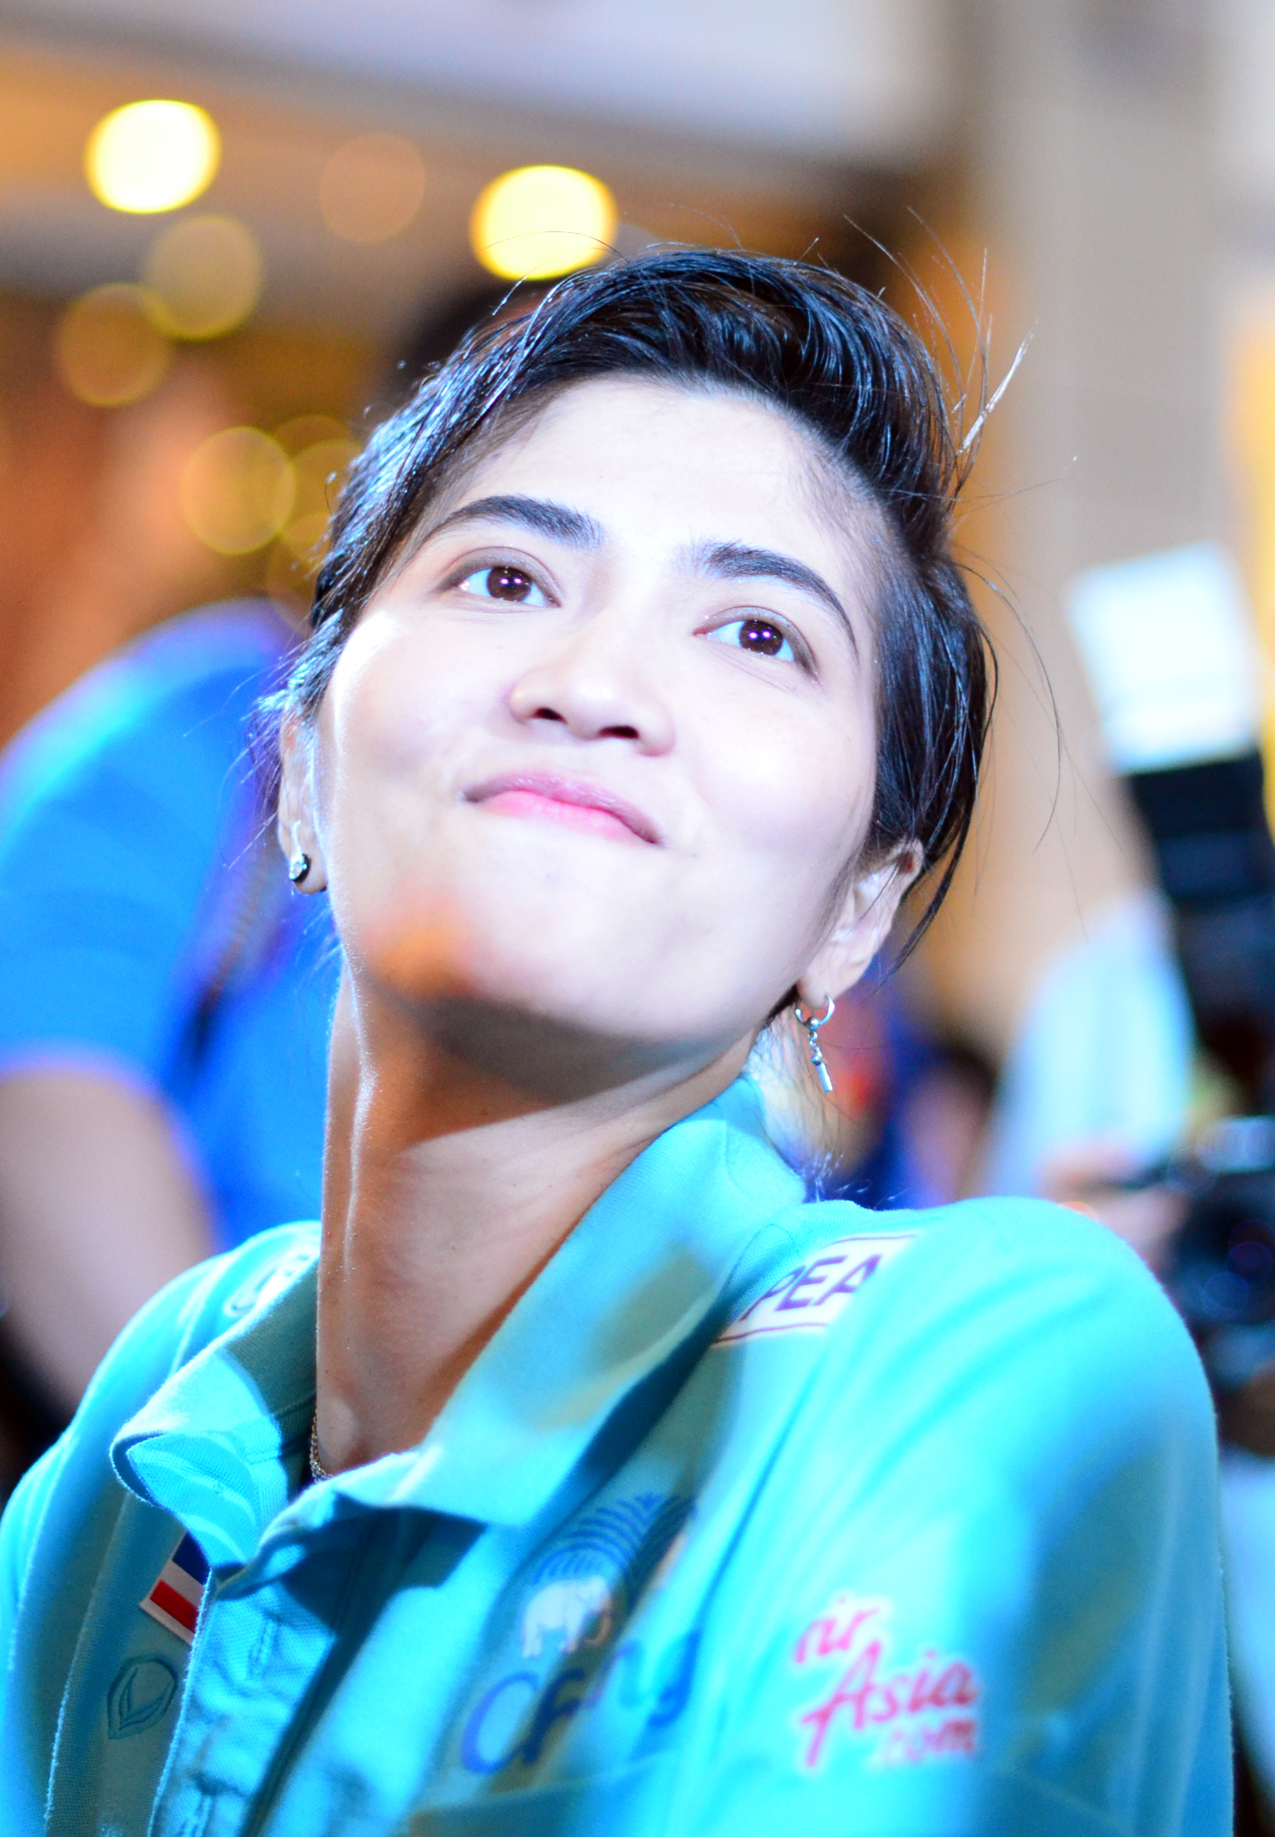
ปลื้มจิตร์ ถินขาว

| name = ปลื้มจิตร์ ถินขาว
| image = Pleumjit Thinkaow 5.jpg
| fullname = ปลื้มจิตร์ ถินขาว
| nickname = หน่อง
| nationality = ไทย
| birth_place = อำเภอไชโย จังหวัดอ่างทอง ประเทศไทย
| hometown = กรุงเทพมหานคร ประเทศไทย
| height = 1.80 m
| weight = 68&nbsp;kg
| spike = 303&nbsp;cm
| block = 283&nbsp;cm
| position = บอลเร็ว
| currentnumber = 5
| currentclub = สโมสรวอลเลย์บอลสุพรีม ชลบุรี|สุพรีม ชลบุรี
| nationalyears = 2001–2021 (21 ปี)
| nationalteam = วอลเลย์บอลหญิงทีมชาติไทย|ทีมชาติไทย
| updated = ตุลาคม 2017
MedalCountry |
ปลื้มจิตร์ ถินขาว ชื่อเล่น หน่อง (เกิดวันที่ 9 พฤศจิกายน พ.ศ. 2526) เป็นอดีตนักกีฬาวอลเลย์บอลหญิงทีมชาติไทย และ ได้มีงานอำลาทีมชาติอย่างเป็นทางการ ในวันที่ 7 พ.ย. 2564 เป็นผู้ทำหน้าที่ในตำแหน่งMiddle Blocker รูปแบบการเล่นคือบอลเร็ว ปลื้มจิตร์ ถินขาว ติดทีมชาติตอนอยู่มัธยมศึกษาชั้นปีที่ 4 หลังจากติดทีมชาติตั้งแต่ตอนนั้น ก็เล่นให้กับทีมชาติมาตลอดจนถึงอายุ 37 ปี (ติดมาตลอดตั้งแต่ตอนนั้น - จนถึงอำลา)
ปัจจุบันปลื้มจิตร์ ยังคงเล่นวอลเลย์บอลในไทยแลนด์ลีกอยู่ หลังจากประกาศอำลาทีมชาติแล้ว เล่นให้กับสโมสรวอลเลย์บอลสุพรีม ชลบุรี เบอร์เสื้อที่ใส่ คือ 5 (เบอร์เดียวกับเสื้อทีมชาติ) และ ได้ทำงานเป็นนักการตลาด กองนโยบายและแผน ของการไฟฟ้าส่วนภูมิภาค (PEA) ด้วย อีกทั้งยังเป็นเจ้าของช่องYouTube ชื่อ PJ story
ปลื้มจิตร์ ถินขาว มีโอกาสไปแข่งขันวอลเลย์บอลอาชีพ ในต่างประเทศมาแล้วมากมาย ได้แก่ จีน, รัสเซีย, เวียดนาม, ตุรกี, อาเซอร์ไบจาน (ไปเล่นแต่ละที่ นานหลายปี)
== ประวัติ ==
ปลื้มจิตร์ ถินขาว เกิดที่อำเภอไชโย จังหวัดอ่างทอง เป็นบุตรสาวของวันชัย (บิดา) และ สมฤดี (มารดา) มีพี่ชายชื่อพีรเวท ชอบเล่นกีฬาตั้งแต่เด็ก โดยมีบิดาเป็นผู้สอนและส่งเสริมด้านกีฬา ตอนเด็กเล่นทั้งฟุตบอล, บาสเก็ตบอล, ปิงปอง และ อื่นๆ
ปลื้มจิตร์ เริ่มเล่นวอลเลย์บอล ตอนเรียนอยู่มัธยมศึกษาชั้นปีที่ 1 และ ได้ติดทีมชาติตอนมัธยมศึกษาชั้นปีที่ 4 หลังจากนั้นก็ติดทีมชาติมาตลอด จนถึงวันที่อำลาทีมชาติ
สมัยเรียนชั้นประถมศึกษา ปลื้มจิตร์ได้เป็นนักปิงปองของโรงเรียน เมื่อจบการศึกษา ก็ได้ไปเข้าศึกษาต่อ ชั้นมัธยมศึกษาปีที่ 1ด้วยโควต้าพิเศษ จึงไปคัดตัวเป็นนักวอลเลย์บอลโรงเรียน (โดยมีบิดาเป็นผู้ส่งเสริมให้เล่นวอลเลย์บอล)
เมื่อปลื้มจิตร์ จบการศึกษาปริญญาตรี ก็ได้บรรจุเข้าเป็นพนักงานรัฐวิสาหกิจ ในตำแหน่งนักการตลาด กองนโยบายและแผน ของการไฟฟ้าส่วนภูมิภาค (PEA)
นอกจากนี้ ยังเคยร่วมถ่ายทำภาพยนตร์โฆษณา กับสายการบินแอร์เอเชีย ในปี พ.ศ. 2555 และ น้ำยาล้างจาน ไลปอนเอฟ , แปรงจัดฟัน SYSTEMA OD. ในปี พ.ศ. 2557 ปลื้มจิตร์กับปรากฏการณ์พลังเร็วมหาประลัย , SYSTEMA OD. นวัตกรรมล่าสุด! ของแปรงจัดฟัน ขจัดพลัคได้เหนือกว่า
== การศึกษา ==
* มัธยมต้นจากโรงเรียนอ่างทองปัทมโรจน์วิทยาคม
* มัธยมปลายจากโรงเรียนบดินทรเดชา (สิงห์ สิงหเสนี)
* ปริญญาตรี คณะบริหารธุรกิจ มหาวิทยาลัยรัตนบัณฑิต
* ตอนนี้กำลังศึกษาต่อปริญญาโท ที่ มหาวิทยาลัยกรุงเทพ
==สโมสร==
* สโมสรวอลเลย์บอลกรุงเทพมหานคร|กรุงเทพมหานคร (2548-2549)
* Ereğli BSK|Ereğli BSK (2551-2552)
* Fujian| Fujian (2554-2555)
* สโมสรวอลเลย์บอลสุพรีม ชลบุรี|สุพรีม-นครศรี
(2552-2556)
* อิกติซาดชิ บากู|อิกติซาดชิ บากู (2555-2556)
* สโมสรวอลเลย์บอลบางกอกกล๊าส|บางกอกกล๊าส
(2557-2561)
* สโมสรวอลเลย์บอลสุพรีม ชลบุรี|สุพรีม-ชลบุรี
(2562-ปัจจุบัน)
== รางวัล ==
* รางวัล Top Talk-About Sportswoman 2012 นักกีฬาหญิงที่ถูกกล่าวถึงมากที่สุด จากเว็บไซต์ MThai.com
* อันดับ 13 (จาก 24 ทีม) วอลเลย์บอลหญิงชิงแชมป์โลก 2010 ที่ประเทศญี่ปุ่น
* แชมป์ วอลเลย์บอลหญิงชิงแชมป์เอเชีย 2009 ที่ประเทศเวียดนาม
* อันดับ 3 วอลเลย์บอลหญิงชิงแชมป์เอเชีย 2007 (พ.ศ. 2550) ที่ประเทศไทย (ได้สิทธิ์แข่งวอลเลย์บอลเวิลด์คัพ 2007 และวอลเลย์บอลเวิลด์กรังด์ปรีซ์ 2008 ที่ประเทศญี่ปุ่น)
* แชมป์ปริ๊นเซส คัพ แสงโสมวีเม่น วอลเลย์บอล อินวิเตชั่น ครั้งที่ 13 (พ.ศ. 2549) ที่ประเทศไทย คว้าอันดับ 1 ได้ในรอบ 24 ปี โดยเอาชนะเวียดนามได้ 3 - 0 เซต
* อันดับ 10 (จาก 12 ทีม) ในการแข่งขันวอลเลย์บอลเวิลด์คัพ 2007 ที่ประเทศญี่ปุ่น
* พ.ศ. 2555 รางวัลสุดยอดนักกีฬาขวัญใจมหาชน สยามกีฬาอวอร์ดส์ ครั้งที่ 6สยามกีฬารายวัน, ปีที่ 27 ฉบับที่ 9865, วันพุธที่ 7 มีนาคม พ.ศ. 2555
* พ.ศ. 2557 นักกีฬาหญิงที่แฟนกีฬาชื่นชอบมากที่สุด อันดับที่ 1 (ร้อยละ 54.58) โดยสวนดุสิตโพล
==== วอลเลย์บอลชิงแชมป์เอเชียนคัพ ====
* พ.ศ. 2555 (อันดับ 1) ที่ประเทศคาซัคสถาน
* พ.ศ. 2553 (อันดับ 2) ที่ประเทศจีน
* พ.ศ. 2551 (อันดับ 3) ที่จังหวัดนครราชสีมา ประเทศไทย
==== วอลเลย์บอลเวิลด์แกรนด์แชมเปี้ยนคัพ ====
* พ.ศ. 2556 (อันดับ 5) ประเทศไทยในฐานะแชมป์ทวีปเอเชีย
==== วอลเลย์บอลเวิลด์กรังด์ปรีซ์ ====
* พ.ศ. 2556 (อันดับ 13)
* พ.ศ. 2555 (อันดับ 4)
* พ.ศ. 2554 (อันดับ 6)
* พ.ศ. 2553 (อันดับ 10)
* พ.ศ. 2552 (อันดับ 8)
* พ.ศ. 2551 (อันดับ 11)
* พ.ศ. 2549 (อันดับ 11)
* พ.ศ. 2548 (อันดับ 12)
* พ.ศ. 2547 (อันดับ 10)
* พ.ศ. 2546 (อันดับ 9)
* พ.ศ. 2545 (อันดับ 8)
==== วอลเลย์บอลหญิงชิงแชมป์เอเชีย ====
* พ.ศ. 2556 (อันดับ 1) ที่จังหวัดนครราชสีมา ประเทศไทย
* พ.ศ. 2554 (อันดับ 4)
* พ.ศ. 2552 (อันดับ 1)
* พ.ศ. 2550 (อันดับ 3)
* พ.ศ. 2548 (อันดับ 6)
* พ.ศ. 2546 (อันดับ 4)
* พ.ศ. 2544 (อันดับ 3)
==== ซีเกมส์ ====
* แชมป์ซีเกมส์ ครั้งที่ 26 อินโดนีเซีย ปี 2011
* แชมป์ซีเกมส์ ครั้งที่ 25 ลาว ปี 2009
* แชมป์ซีเกมส์ ครั้งที่ 24 ไทย ปี 2007
* แชมป์ซีเกมส์ ครั้งที่ 23 ฟิลิปปินส์ ปี 2005
* แชมป์ซีเกมส์ ครั้งที่ 22 เวียดนาม ปี 2003
* แชมป์ซีเกมส์ ครั้งที่ 21 มาเลเซีย ปี 2001
==== กีฬามหาวิทยาลัยโลก ====
* ครั้งที่ 24 พ.ศ. 2550 ที่กรุงเทพมหานคร ประเทศไทย (อันดับ 4)
====เอเชียนเกมส์ ====
* พ.ศ. 2557 เหรียญทองแดง เอเชียนเกมส์ 2014 ที่ประเทศเกาหลีใต้
*พ.ศ. 2561 เหรียญเงิน เอเชียนเกมส์ 2018 ที่ประเทศอินโดนีเซีย
== รางวัลที่ได้รับ ==
* พ.ศ. 2550 ตัวบล็อกยอดเยี่ยม ในการแข่งขันวอลเลย์บอลหญิงชิงแชมป์เอเชีย 2007
* พ.ศ. 2550 เสริฟยอดเยี่ยม ในการแข่งขัน2007 Asian Women's Club Volleyball Championship|วอลเลย์บอลสโมสรหญิงชิงแชมป์เอเชีย 2007
* พ.ศ. 2556 ตัวบล็อกยอดเยี่ยม ในการแข่งขัน 2013 FIVB Volleyball Women's World Grand Champions Cup
* พ.ศ. 2557 ตัวตบยอดเยี่ยม ในการแข่งขัน 2013–14 Azerbaijan Women's Volleyball Super League
* พ.ศ. 2558 ผู้เล่นทรงคุณค่า และตัวบล็อกยอดเยี่ยมในการแข่งขันวอลเลย์บอลหญิงไทยแลนด์ลีก 2014-15
* พ.ศ. 2558 ตัวบล็อกยอดเยี่ยม ในการแข่งขันวอลเลย์บอลหญิงชิงแชมป์เอเชีย 2015
* พ.ศ. 2558 ผู้เล่นทรงคุณค่า ในการแข่งขันวอลเลย์บอลสโมสรหญิงชิงแชมป์เอเชีย 2015
*พ.ศ. 2564 Best Middle Blocker ในการแข่งขันวอลเลย์บอลหญิงชิงแชมป์สโมสรเอเชีย 2021
*พ.ศ. 2564 Best Middle Blocker ในการแข่งขันSAT Thailand Volleyball Invitation Sisaket 2021
== เครื่องราชอิสริยาภรณ์ ==
ราชกิจจานุเบกษา, ประกาศสำนักนายกรัฐมนตรี เรื่อง พระราชทานเครื่องราชอิสริยาภรณ์อันเป็นที่เชิดชูยิ่งช้างเผือกและเครื่องราชอิสริยาภรณ์อันมีเกียรติยศยิ่งมงกุฎไทย ให้แก่นักกีฬาวอลเลย์บอลหญิงทีมชาติไทยและเจ้าหน้าที่, เล่ม ๑๓๐ ตอนที่ ๒๒ ข หน้า ๑, ๑๐ ตุลาคม ๒๕๕๖
ราชกิจจานุเบกษา, ประกาศสำนักนายกรัฐมนตรี เรื่อง พระราชทานเครื่องราชอิสริยาภรณ์อันเป็นที่สรรเสริญยิ่งดิเรกคุณาภรณ์ ประจำปี ๒๕๕๓ , เล่ม ๑๒๘ ตอนที่ ๓ ข หน้า ๓๓, ๑๖ กุมภาพันธ์ ๒๕๕๔
== อ้างอิง ==
== แหล่งข้อมูลอื่น ==
*
*
หมวดหมู่:นักวอลเลย์บอลหญิงชาวไทย
หมวดหมู่:บุคคลจากโรงเรียนบดินทรเดชา (สิงห์ สิงหเสนี)
หมวดหมู่:บุคคลจากคณะบริหารธุรกิจ มหาวิทยาลัยรัตนบัณฑิต
หมวดหมู่:นักกีฬาเหรียญทองซีเกมส์ชาวไทย
หมวดหมู่:ผู้ได้รับเครื่องราชอิสริยาภรณ์ ต.ภ.
หมวดหมู่:ผู้ได้รับเครื่องราชอิสริยาภรณ์ ต.ช.
หมวดหมู่:บุคคลจากอำเภอไชโย
หมวดหมู่:พนักงานรัฐวิสาหกิจชาวไทย
หมวดหมู่:ผู้เล่นสโมสรวอลเลย์บอลอิกติซาดชิ บากู
หมวดหมู่:นักกีฬาเหรียญทองแดงเอเชียนเกมส์ชาวไทย
หมวดหมู่:ตัวบล็อกกลางวอลเลย์บอล
หมวดหมู่:ผู้เล่นสโมสรวอลเลย์บอลสุพรีม ชลบุรี
หมวดหมู่:นักกีฬาจากจังหวัดอ่างทอง